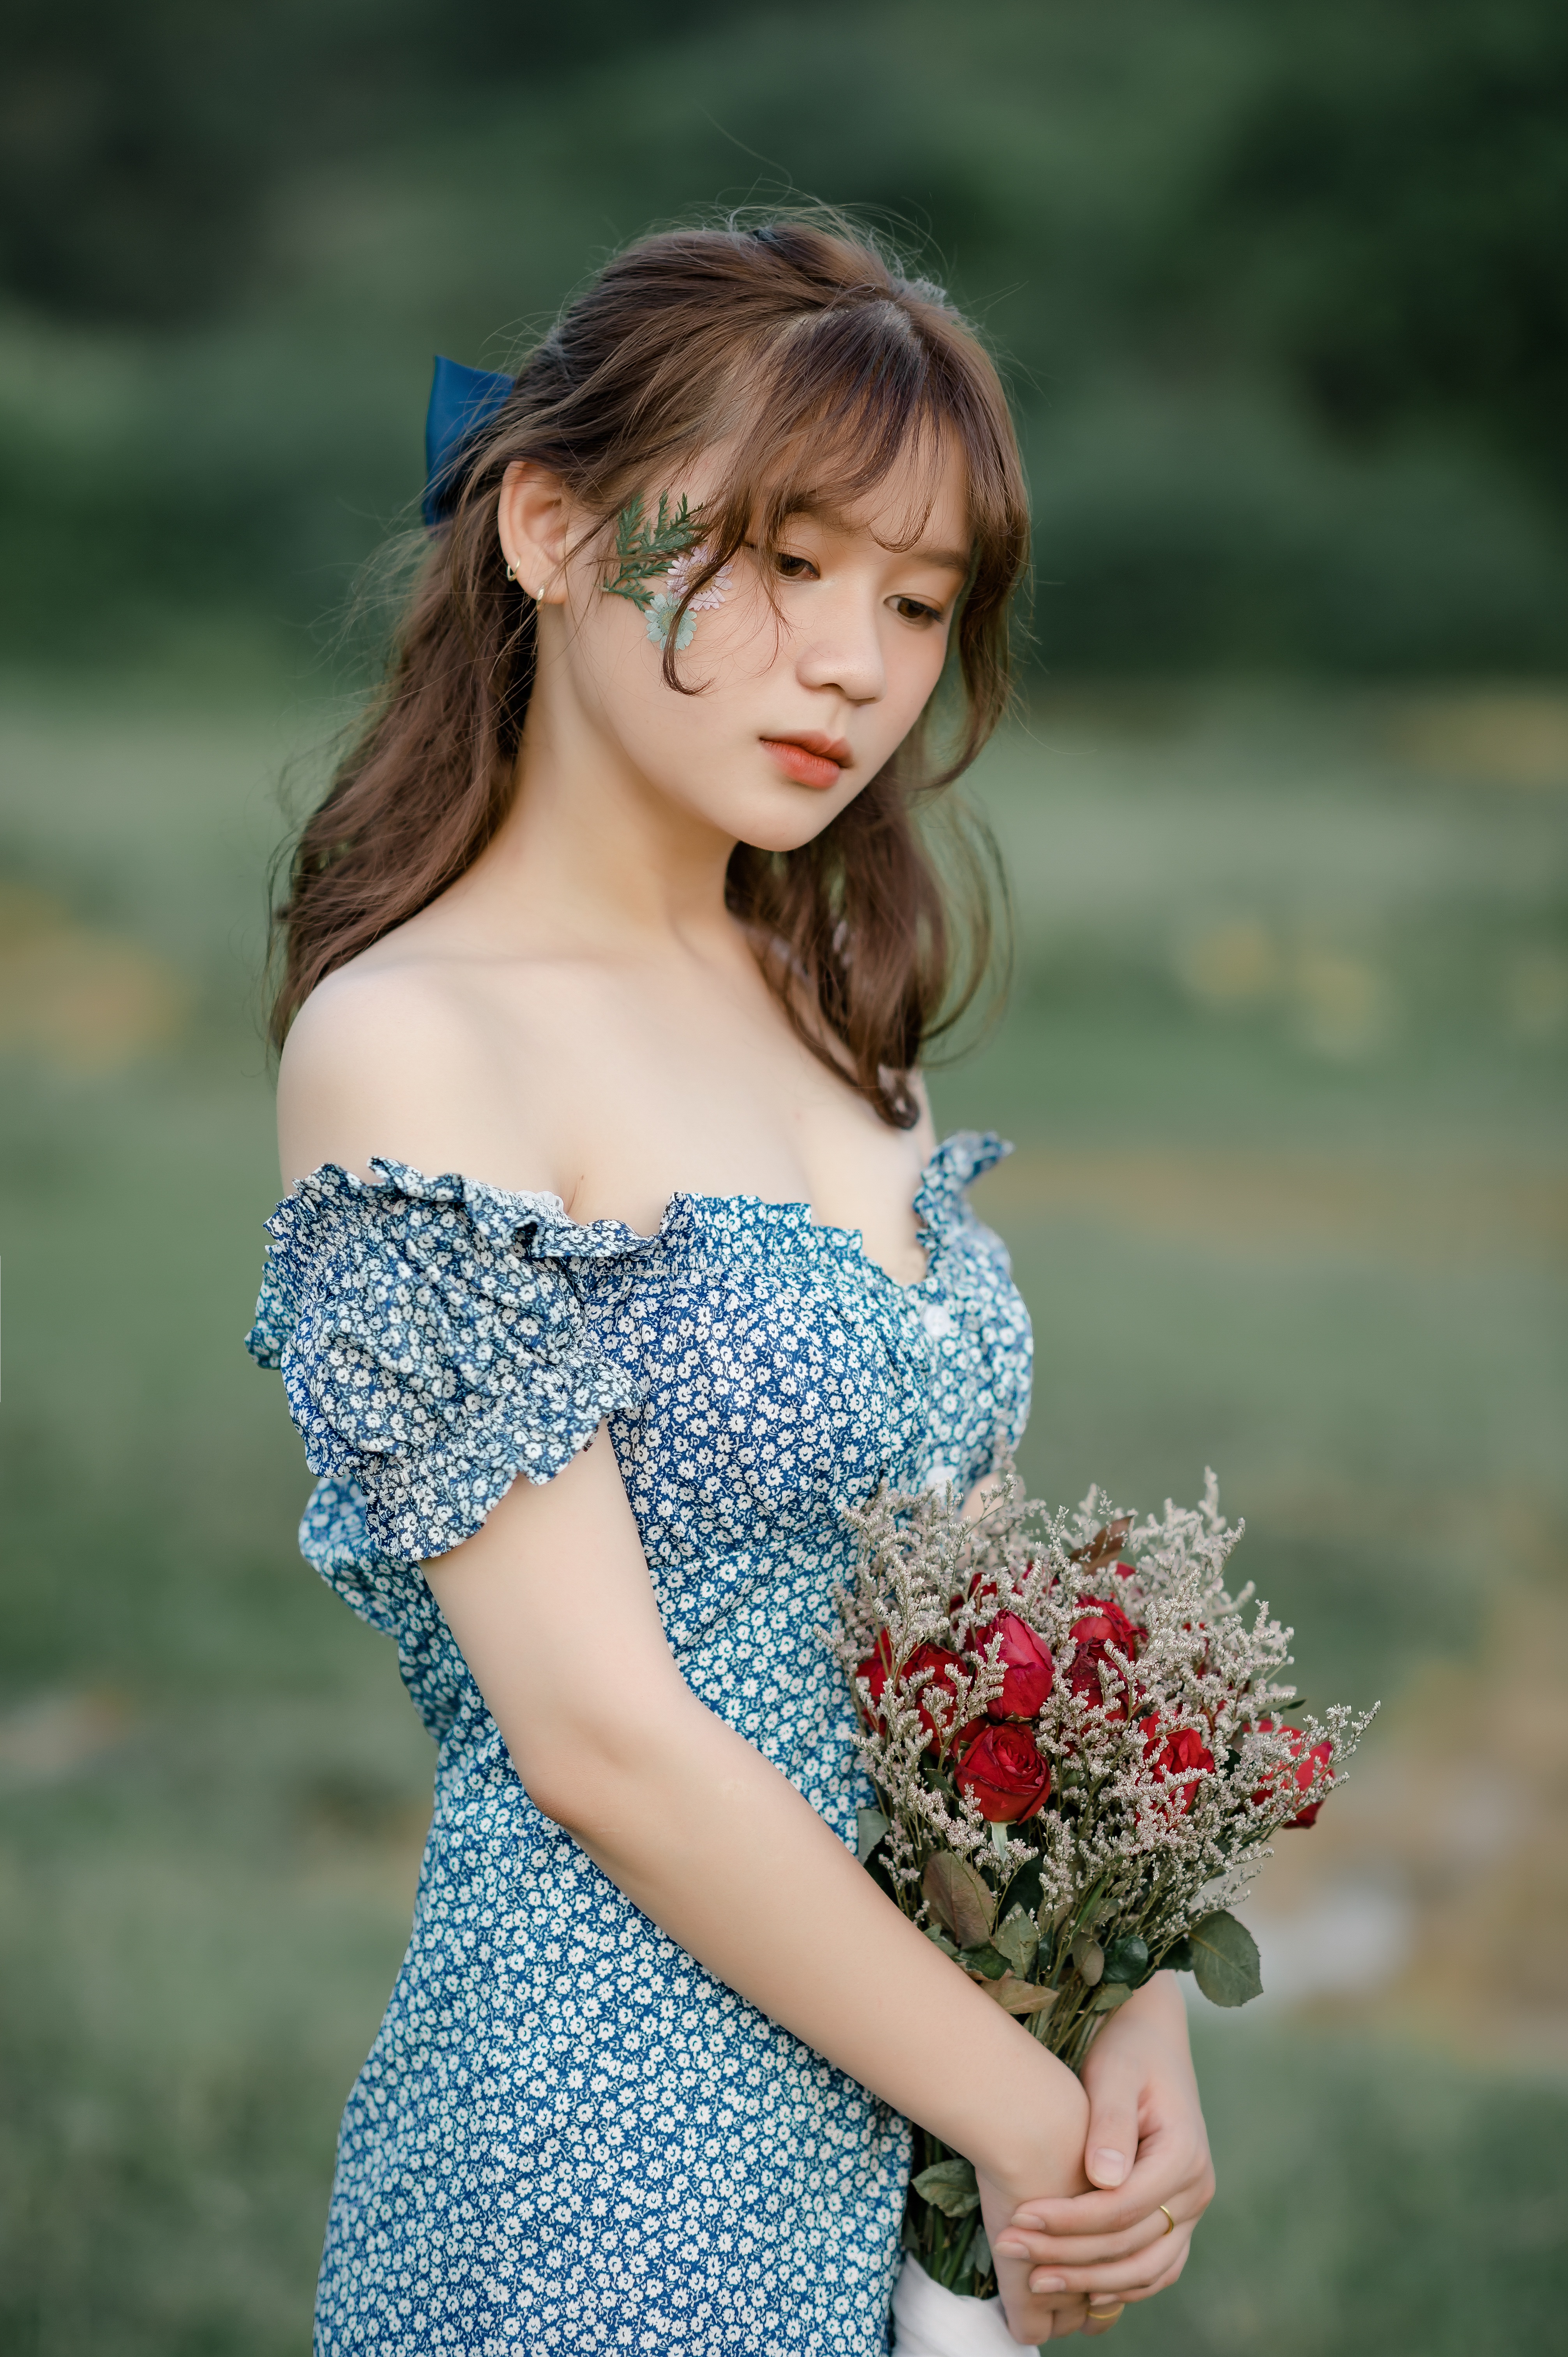
woman, plant, hand, flower, hairstyle, shoulder, One piece garment, dress, People in nature, fashion, flash photography, happy, textile, waist, day dress, grass, bridal party dress, gown, tree, summer, petal, formal wear, long hair, beauty, flower arranging, electric blue, fashion design, event, brown hair, blond, floral design, cocktail dress, fashion model, pattern, child, haute couture, bouquet, peach, cut flowers, floristry, portrait photography, wildflower, wedding ceremony supply, photo shoot, portrait